Freddie Gillespie

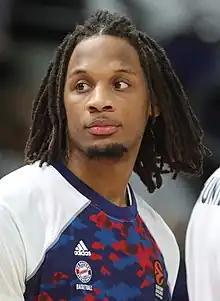
Gillespie with Munich in November 2022

Frederick Gillespie (born June 14, 1997) is an American professional basketball player who last played for Olimpia Milano of the Italian Lega Basket Serie A (LBA) and the EuroLeague. He played college basketball for the Carleton Knights and the Baylor Bears.